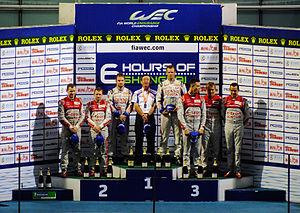
Les 6 Heures de Shanghai sont courus pour la première fois en 2012 sur le circuit international de Shanghai. La course se dispute le 27 octobre 2012 et compte pour le Championnat du monde d'endurance FIA 2012. Elle est remportée par la Toyota TS030 Hybrid du Toyota Racing pilotée par Alexander Wurz et Nicolas Lapierre, qui s'était élancée en tête.